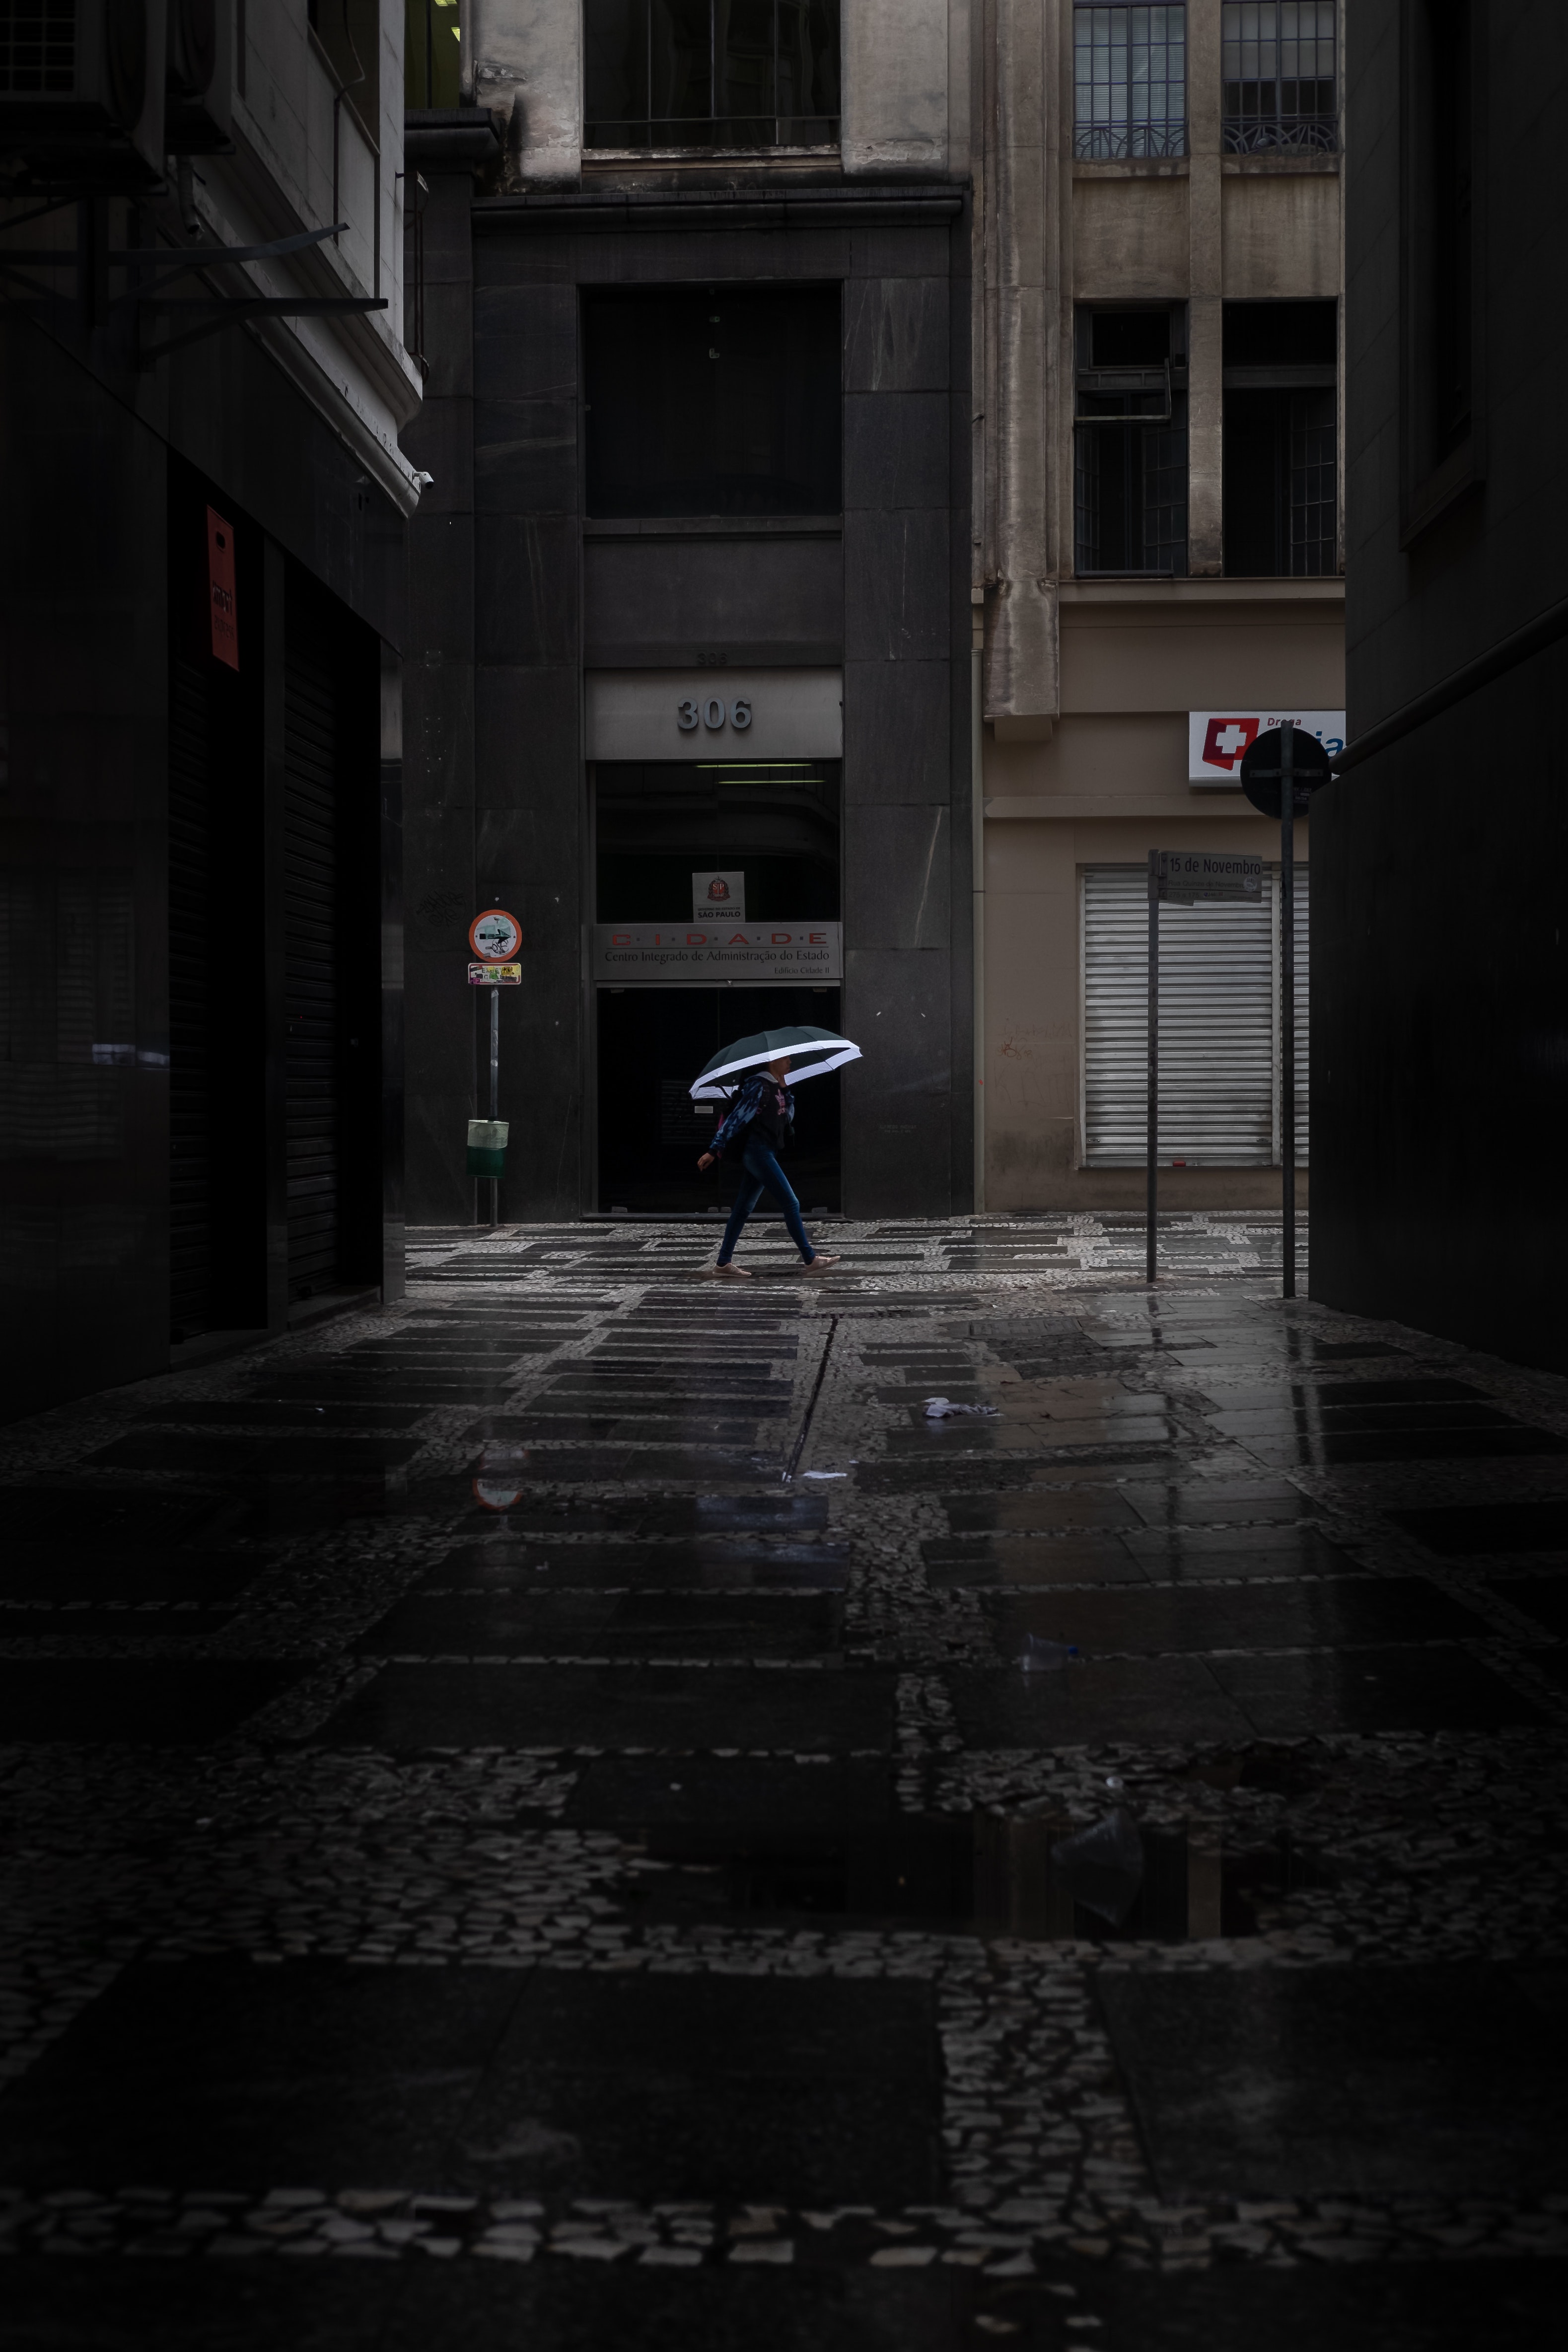
black, light, darkness, street, night, road surface, infrastructure, atmosphere, flooring, photography, street light, architecture, road, alley, midnight, city, screenshot, floor, building